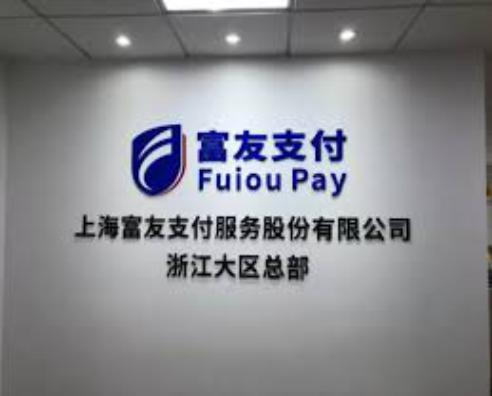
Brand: fuyou
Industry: Electronic